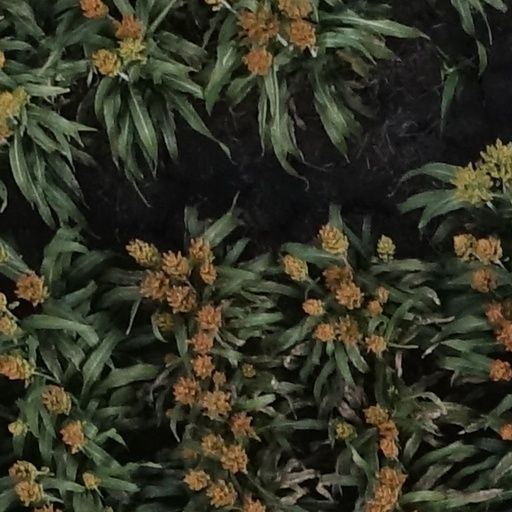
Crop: sorghum